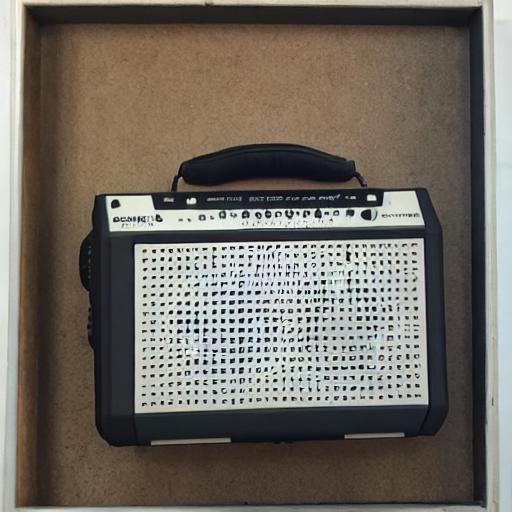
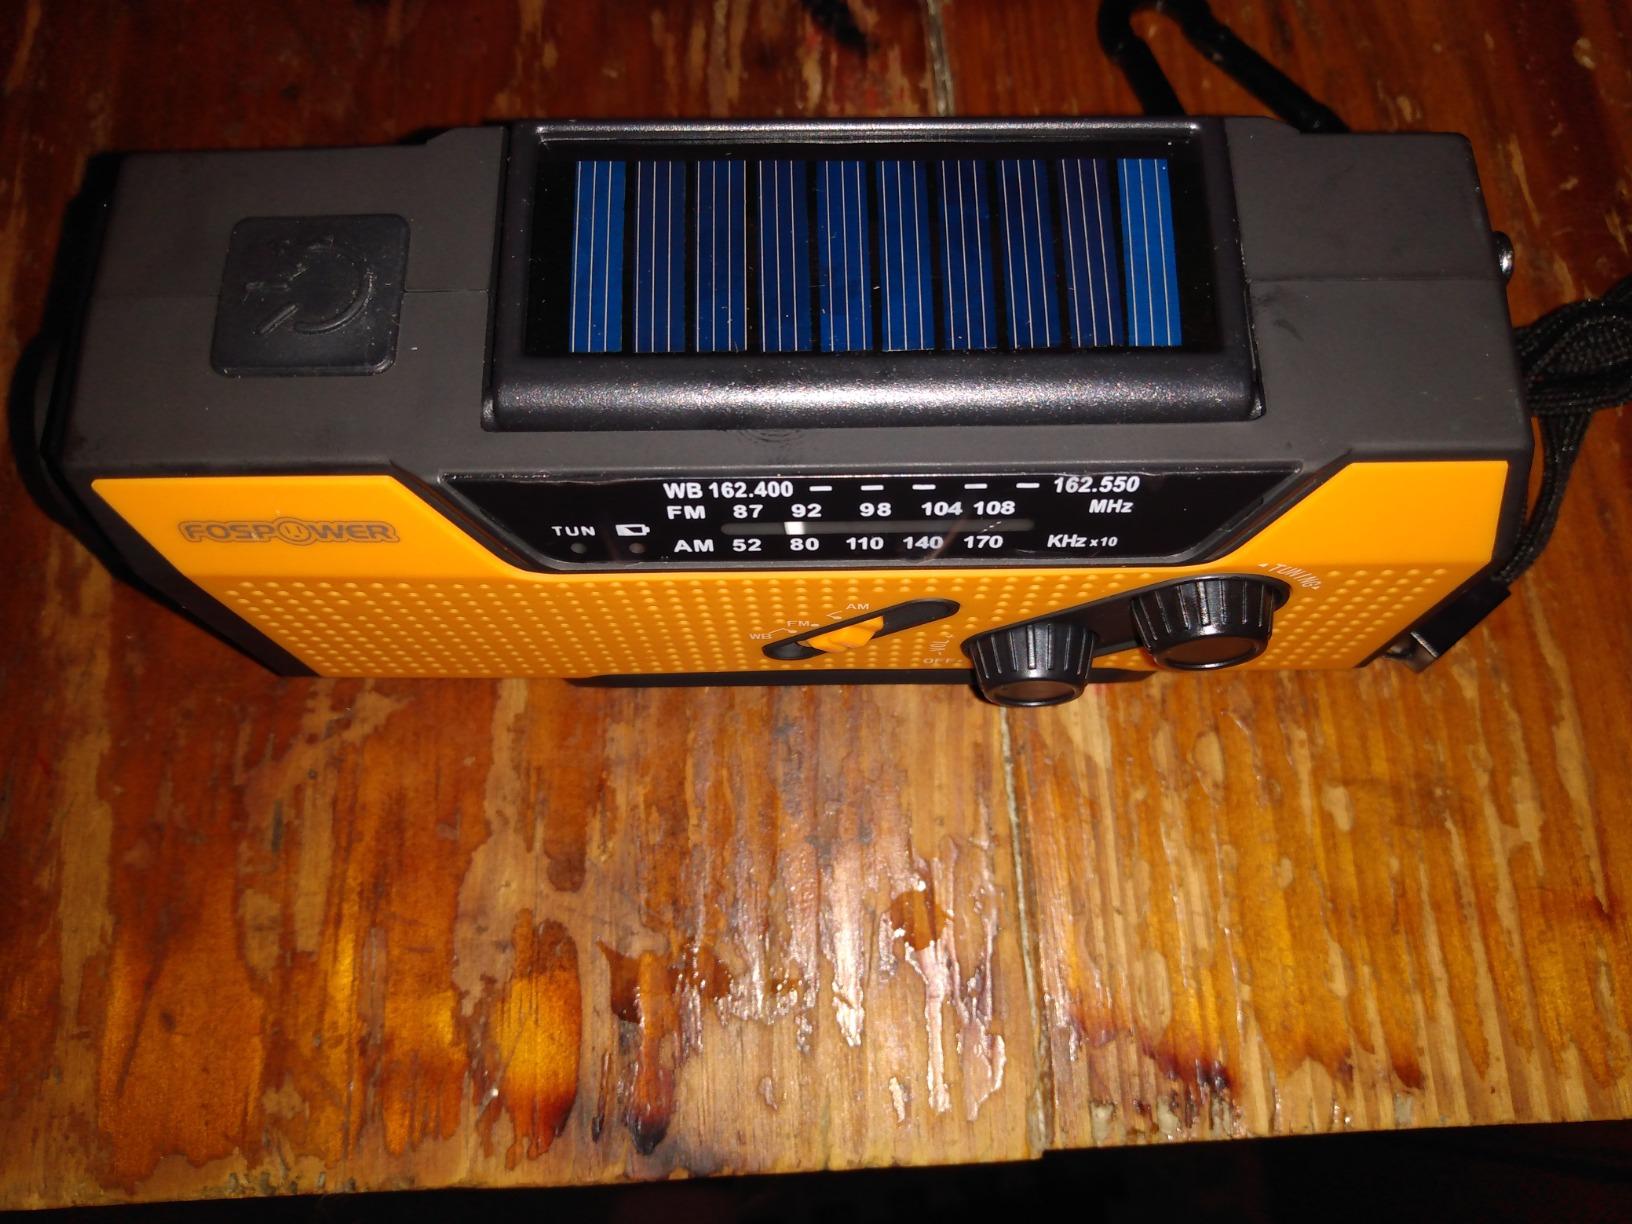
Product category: radio
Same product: no